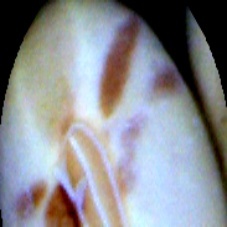
Label: Spotted